Sylvia Maultash Warsh

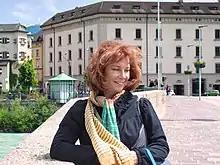
Sylvia Maultash Warsh in Innsbruck

Sylvia Maultash Warsh is a Canadian writer. The daughter of Holocaust survivors, she was born in Stuttgart, came to Canada at the age of four, settling in Toronto. She earned a Masters in Linguistics at the University of Toronto.